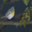
Label: bird